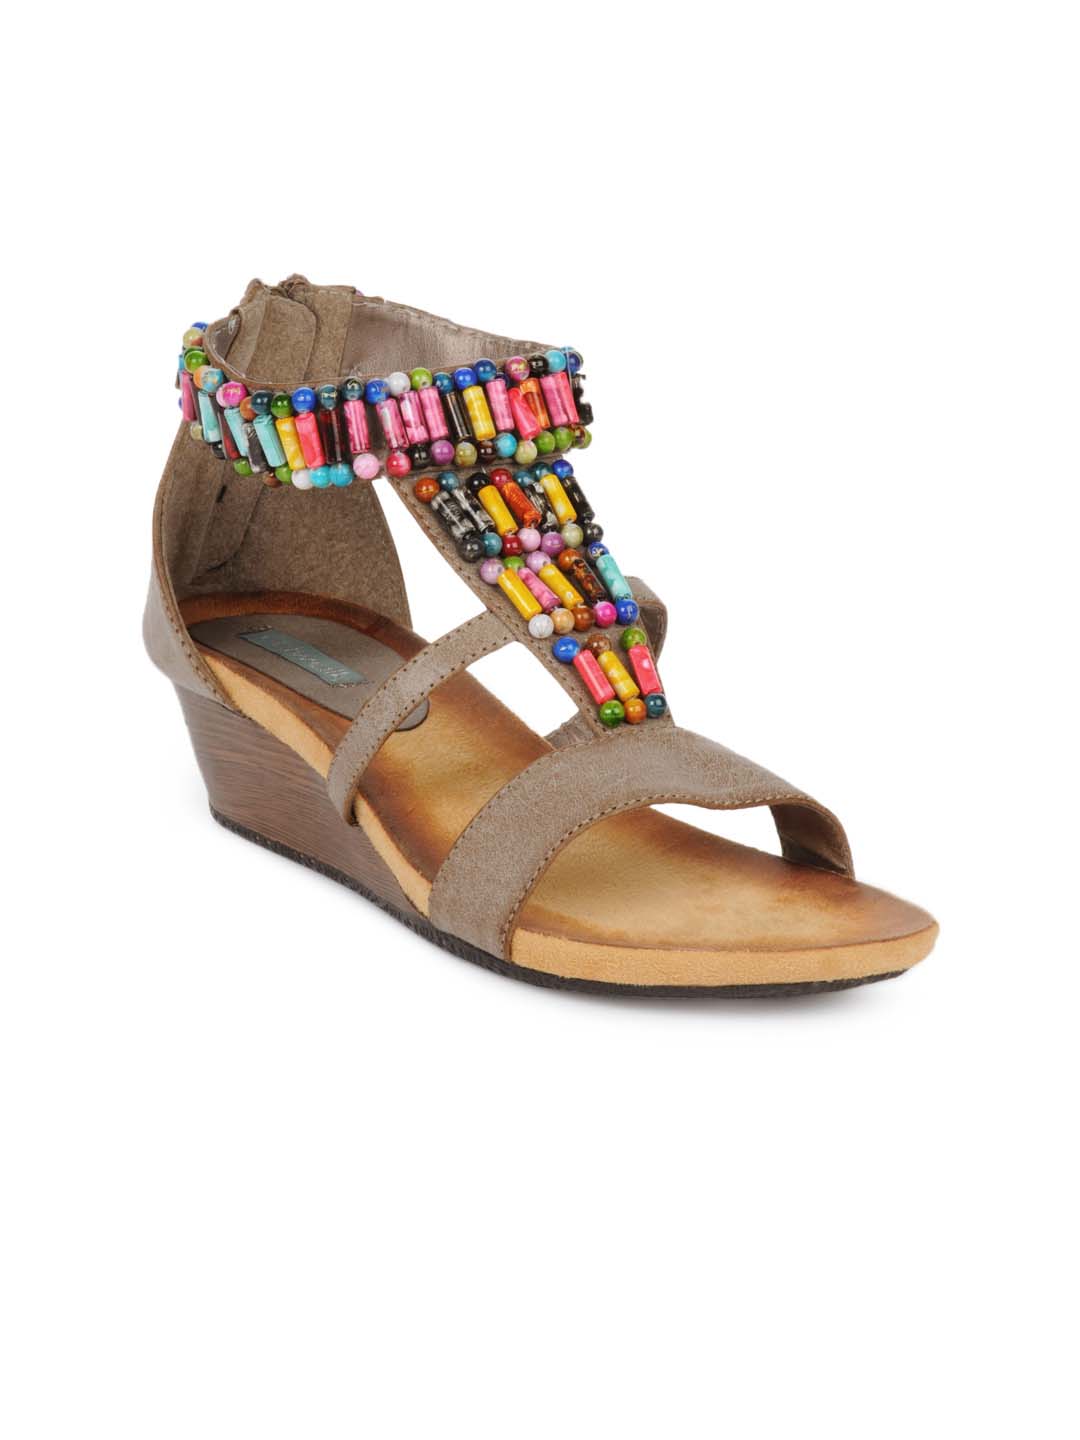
Catwalk Women Brown Wedges
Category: Footwear / Shoes / Heels
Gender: Women
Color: Brown
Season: Winter 2012
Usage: Casual